Lawrence Tyson

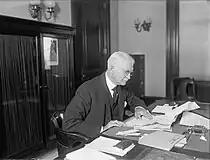
Senator Tyson, photographed in his office in December 1925

In 1920, Tyson made an unsuccessful effort to gain the vice presidential nomination at the Democratic National Convention. In 1923, he purchased a newspaper, the "Knoxville Sentinel." When he won the popular election to the U.S. Senate the following year, he sold the newspaper to Scripps-Howard. In 1926, Scripps-Howard merged the "Sentinel" with the "Knoxville News" to form the "Knoxville News Sentinel".